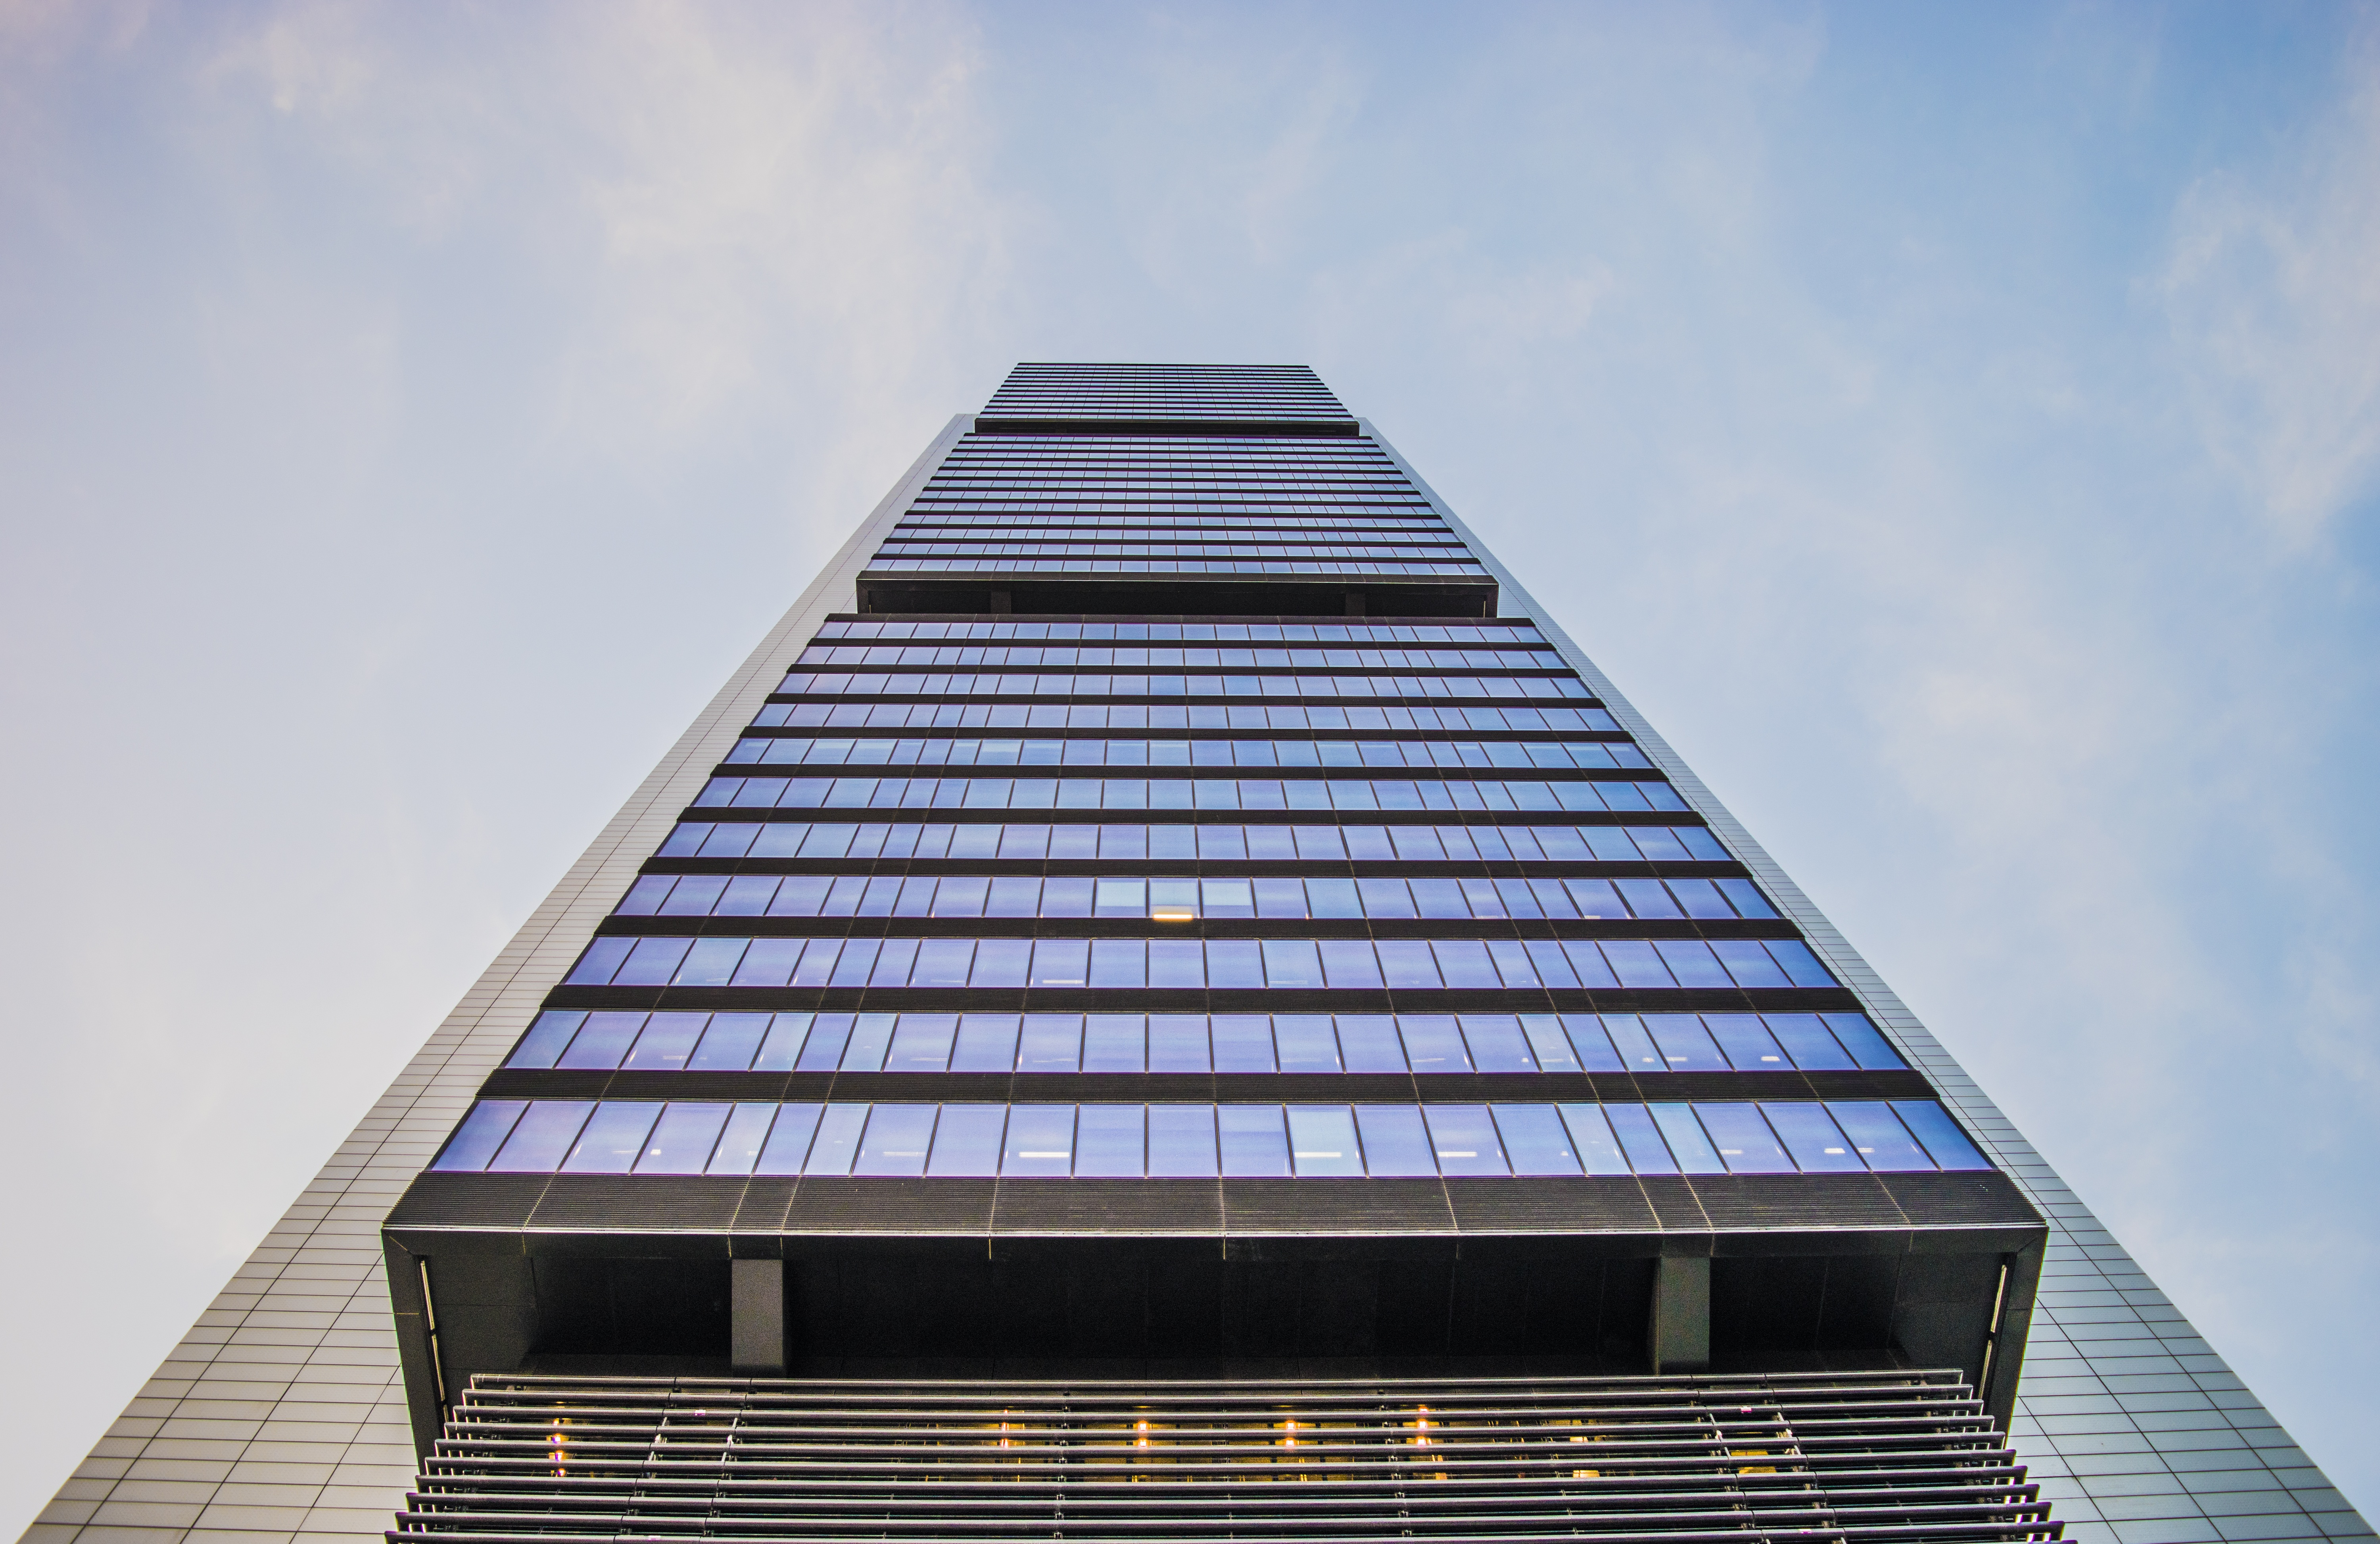
architecture, sky, building, city, skyscraper, monument, downtown, reflection, tower, landmark, facade, cathedral, modern, tower block, height, clouds, symmetry, shape, headquarters, the clock tower, daylighting, urban area, brutalist architecture